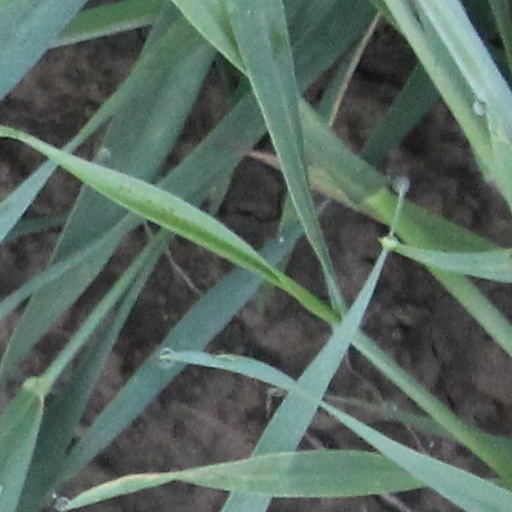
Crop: wheat